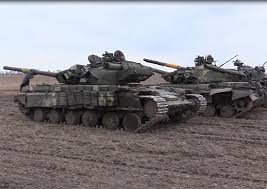
Label: T-64